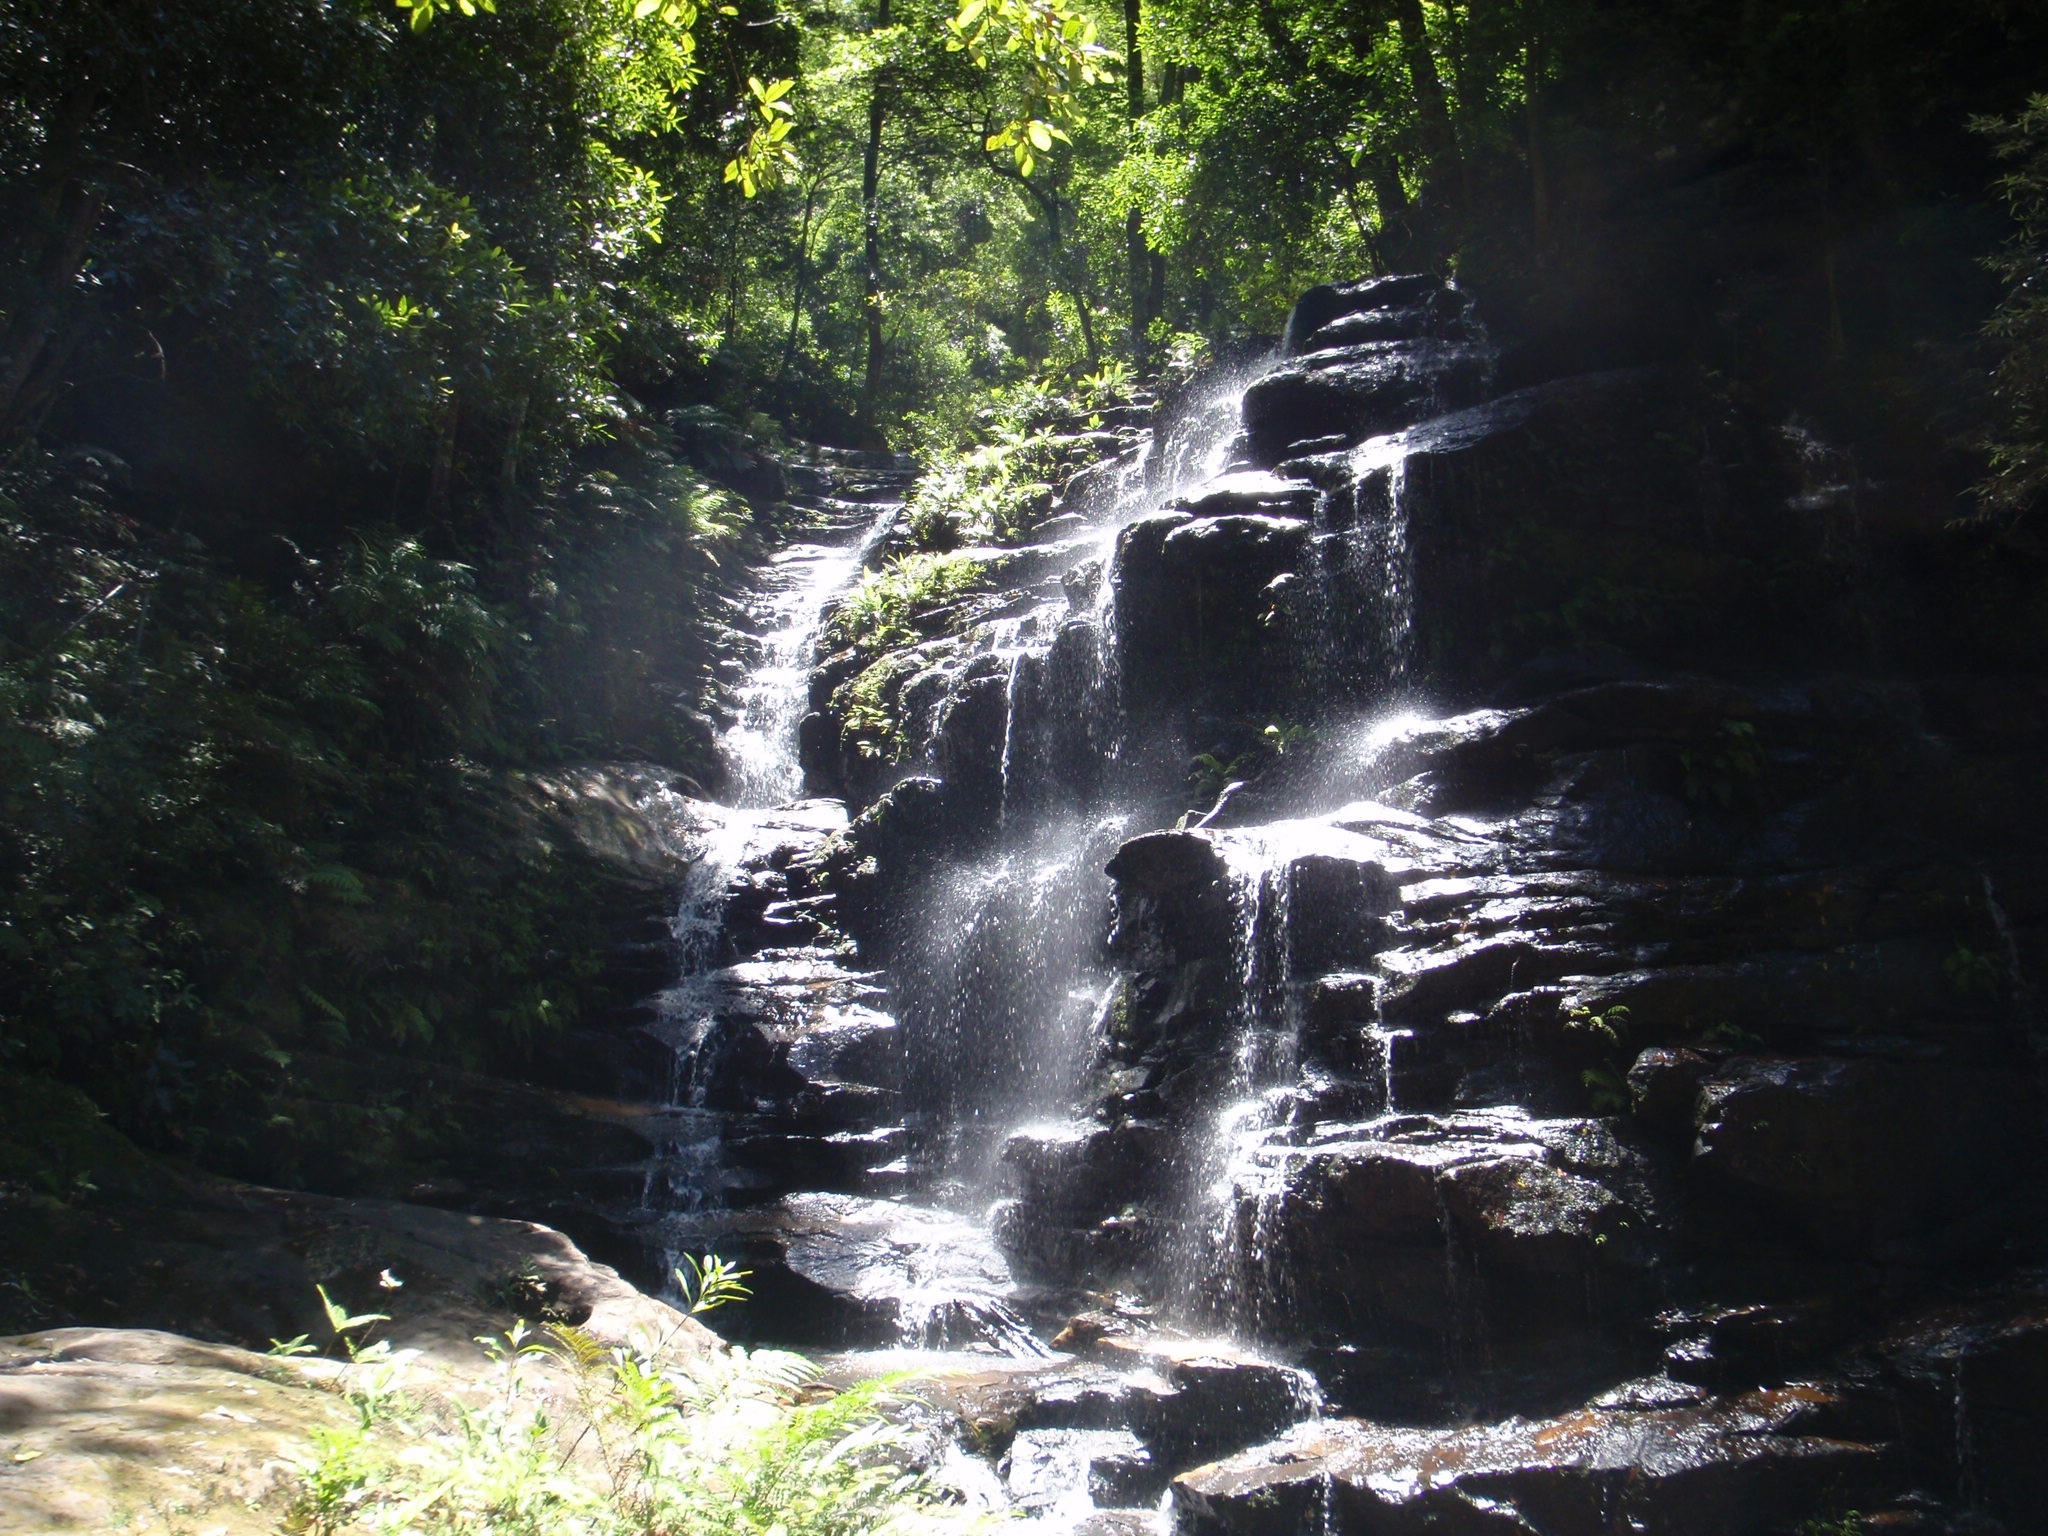
water, nature, forest, waterfall, river, stream, jungle, body of water, wasserfall, water feature, watercourse